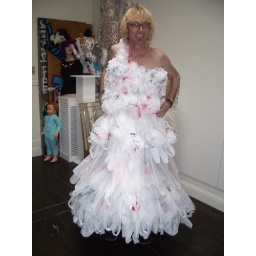
Stu in white Bagalina recycled plastic bag dress 001